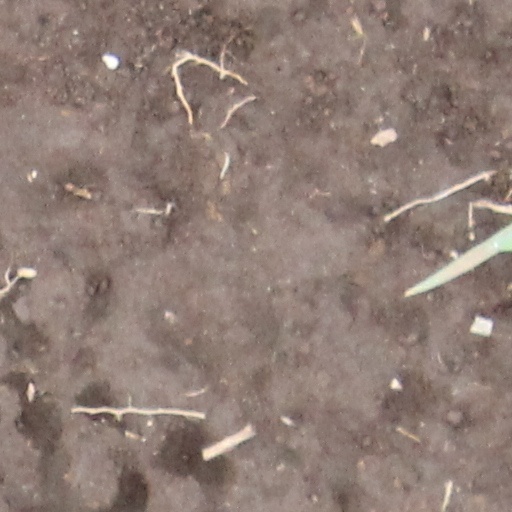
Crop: wheat